Women in Pakistan

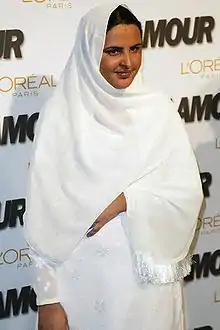
Mukhtār Mā'ī, a survivor of a gang rape as a form of honour revenge. She is one of Pakistan's most prominent women's rights activists.

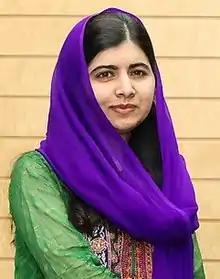
Malala Yousafzai, an activist, working for rights to education for children in Pakistan. She is the youngest Nobel Prize recipient ever.

Despite the improvement in Pakistan's literacy rate since its independence, the educational status of Pakistani women is among the lowest in the world. The literacy rate for urban women is more than five times the rate for rural women. The literacy rate is still lower for women compared to men: the literacy rate is 45.8% for females, while for males it is 69.5% (aged 15 or older, data from 2015).